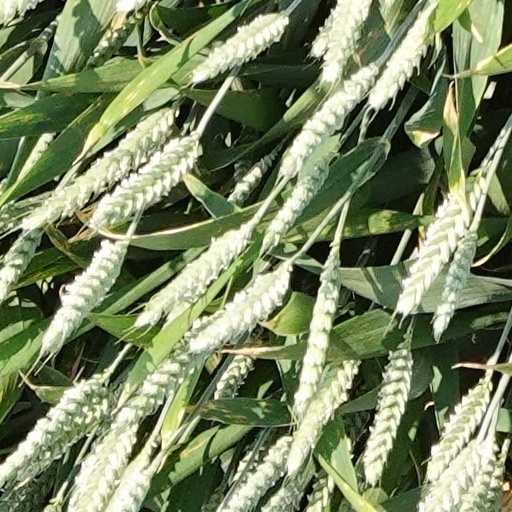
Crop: wheat